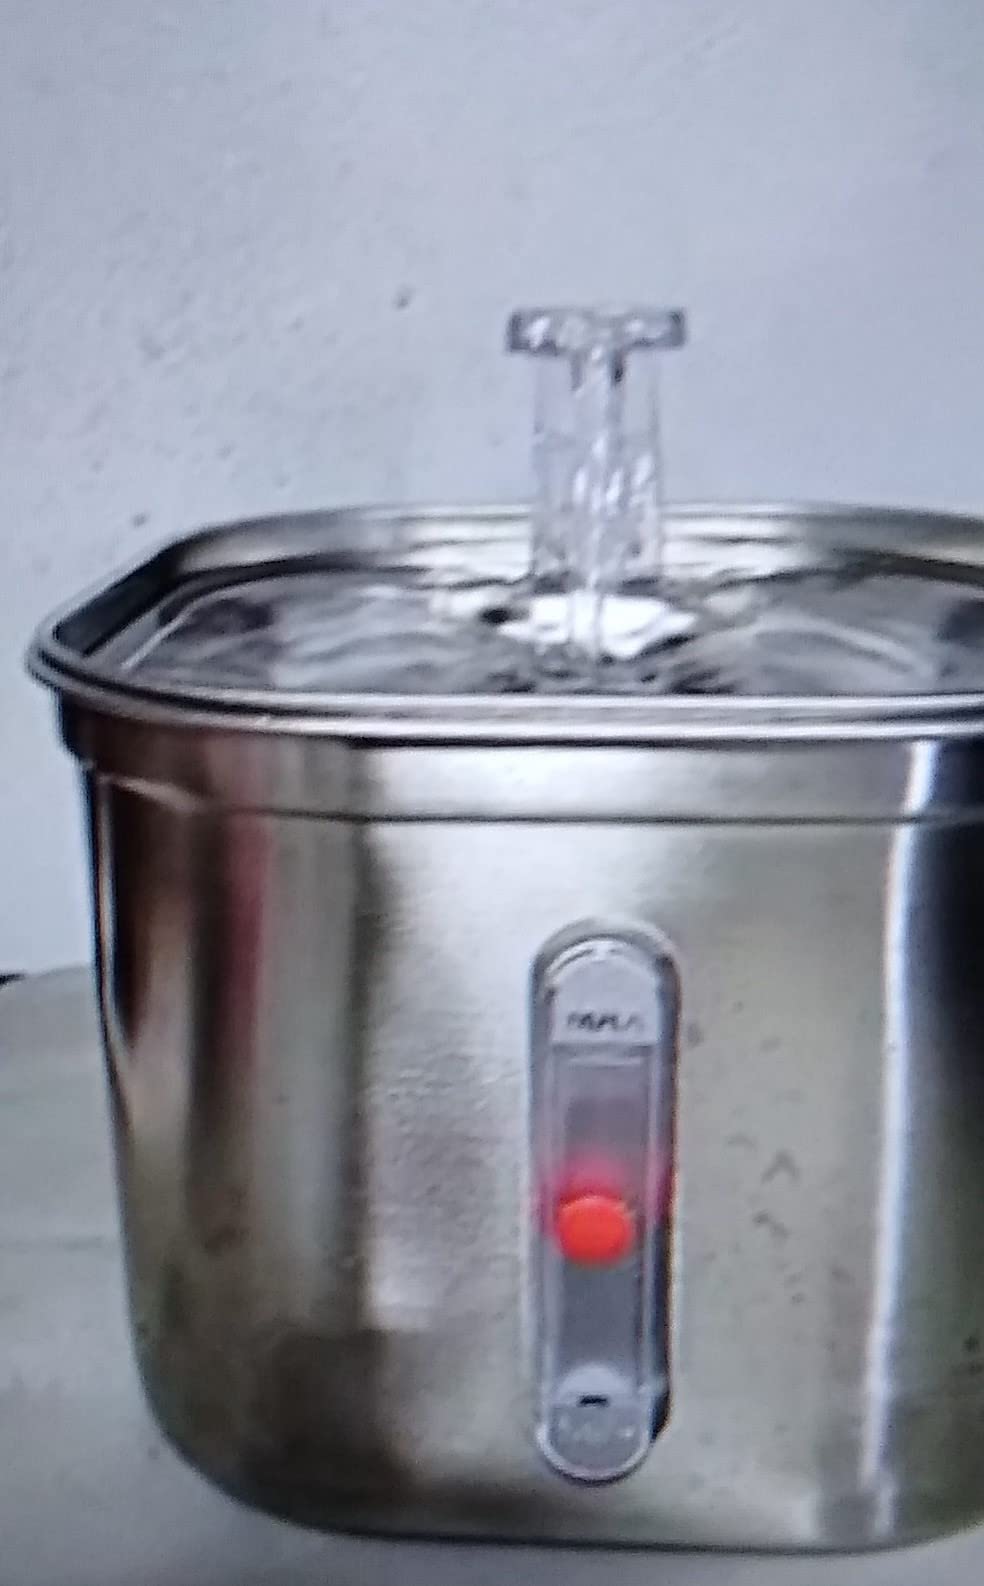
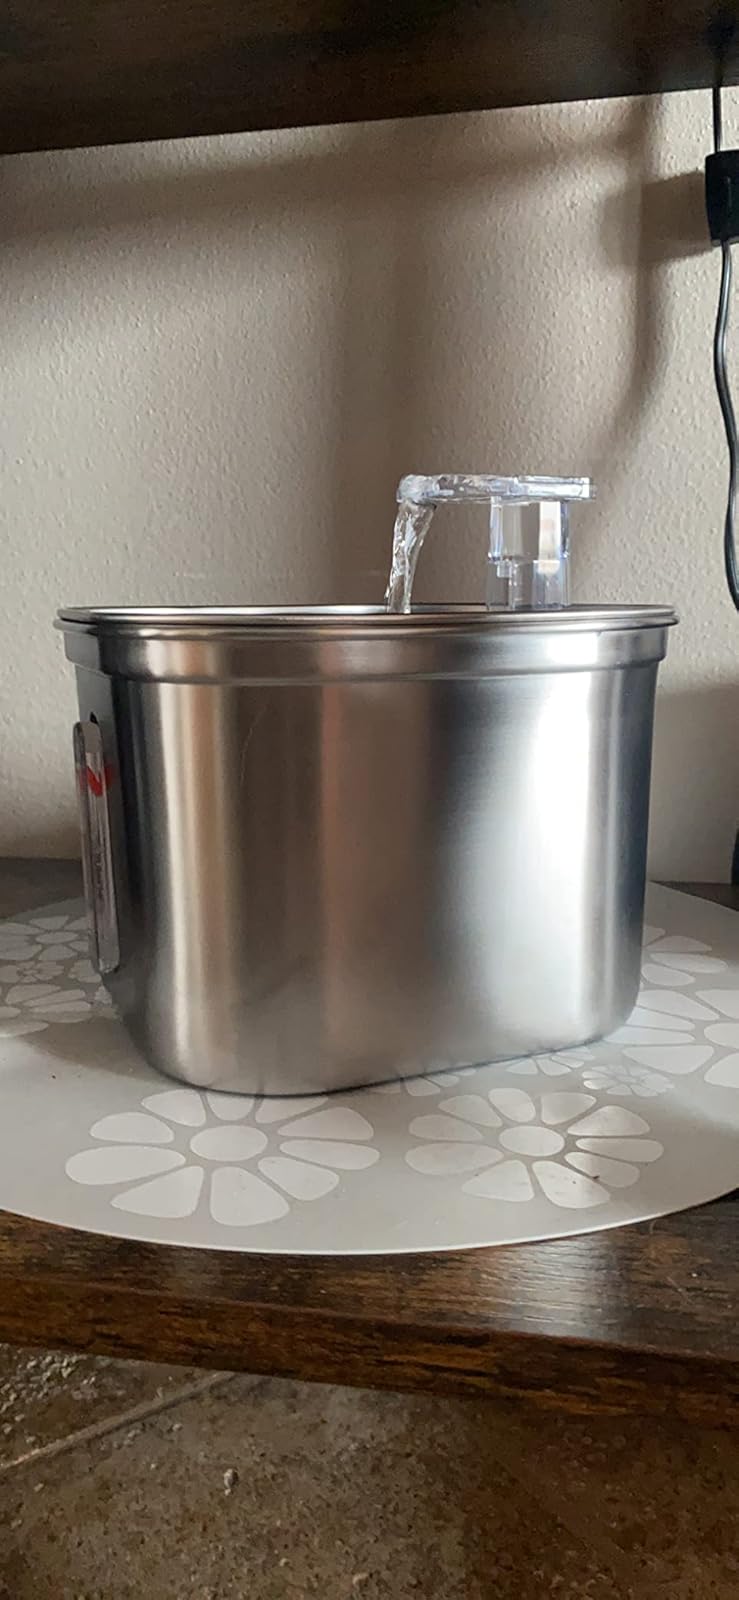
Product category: items_bowl
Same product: yes